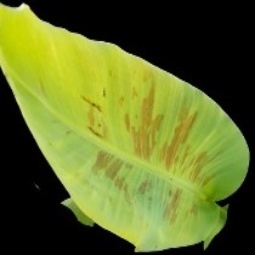
Label: Healthy